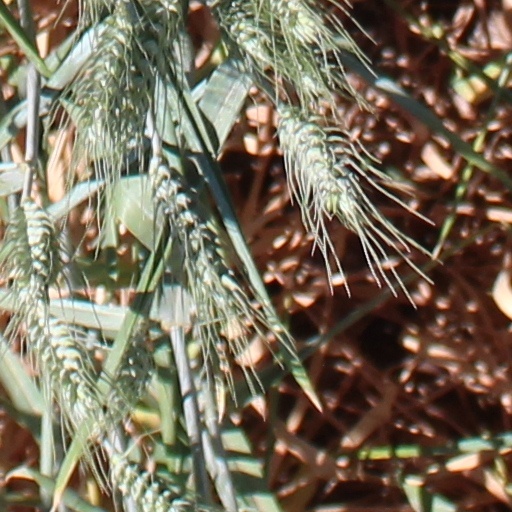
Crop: wheat